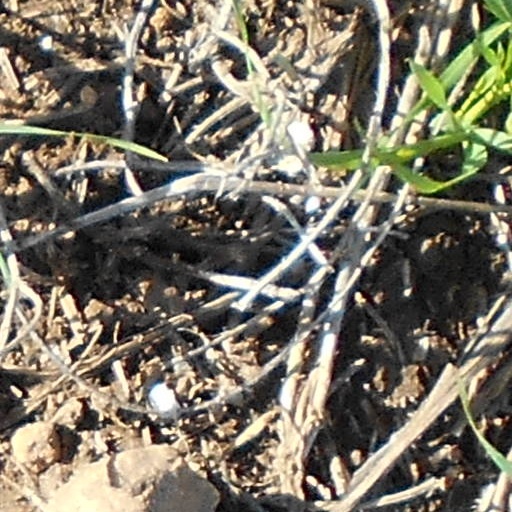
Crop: wheat